Science and technology in Manchester

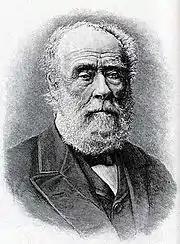
A drawing portrait of Sir Joseph Whitworth.

Manchester Liverpool Road is a former railway station on the Liverpool and Manchester Railway in Manchester, which opened on 15 September 1830. The L&MR station was the terminus of the world's first inter-city passenger railway in which all services were hauled by timetabled steam locomotives. It is now the world's oldest surviving terminal railway station. The station closed to passenger services on 4 May 1844 when the line was extended to join the Manchester and Leeds Railway at Hunt's Bank. Liverpool Road was superseded by Manchester Victoria railway station. Since Liverpool Road ceased operation, the oldest railway station still in use is Earlestown railway station which also opened on 15 September 1830. However the station is still preserved by the Museum of Science and Industry.